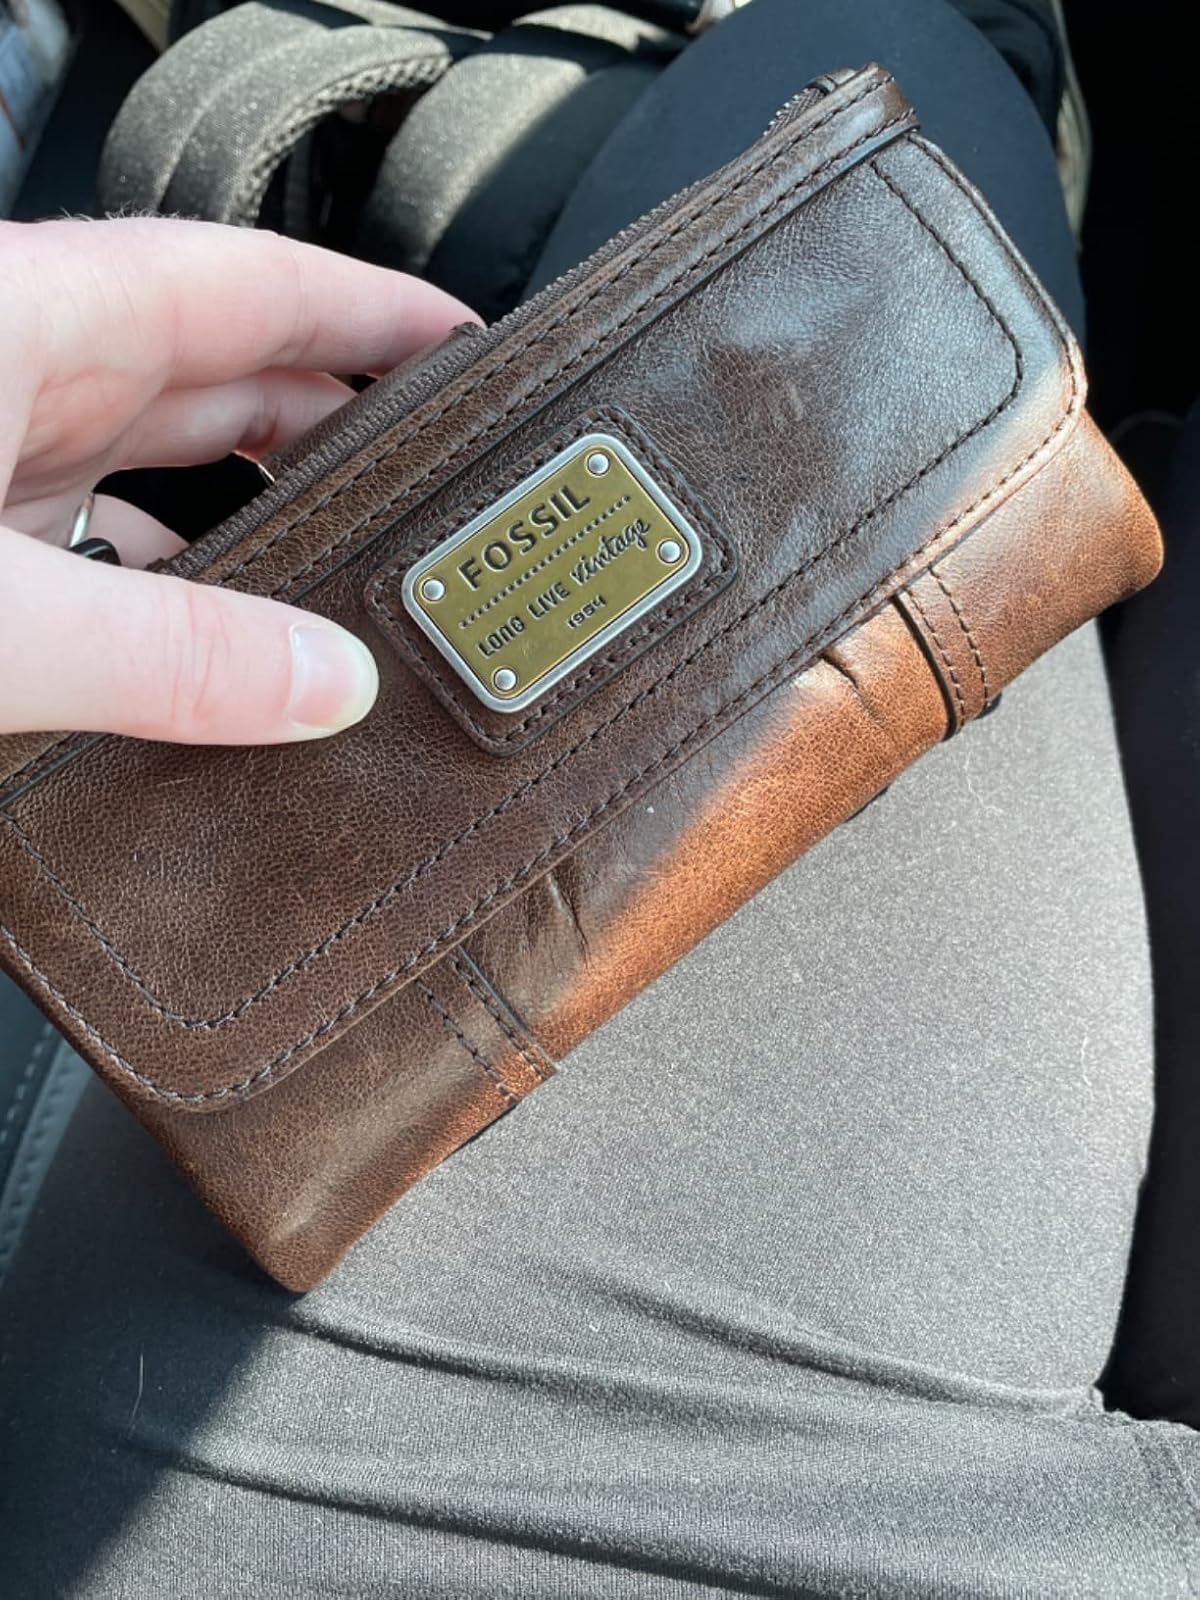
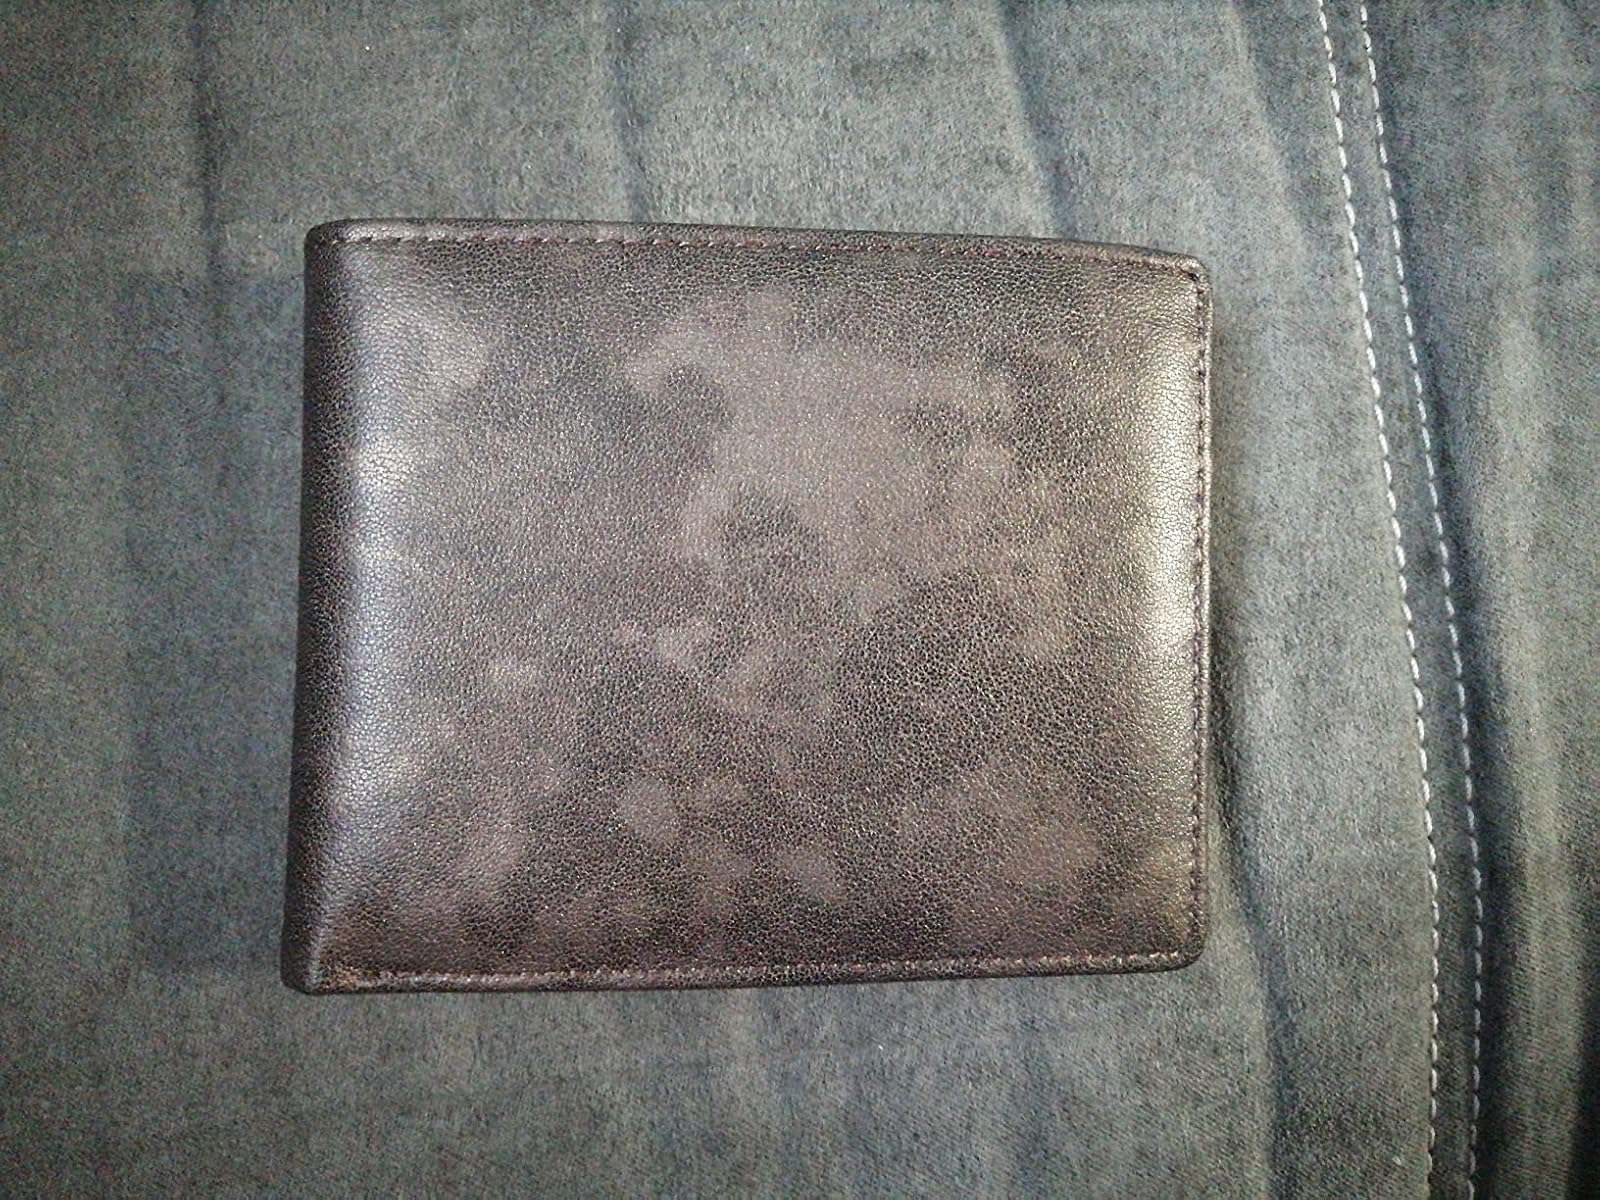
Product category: accessories_wallet
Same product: no